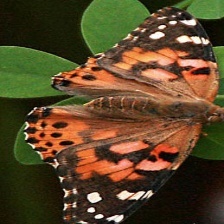
Species: PAINTED LADY
Butterfly family (ImageNet category): admiral